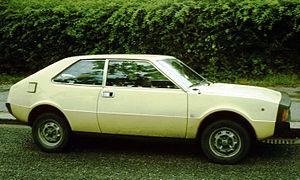
La SEAT 1200 Sport est une automobile de tourisme deux portes coupé produite par le constructeur espagnol SEAT entre 1976 et 1979. Ce modèle a été étudié en Espagne avec l'aide de Fiat Italie mais n'a été produit que pour le marché espagnol.